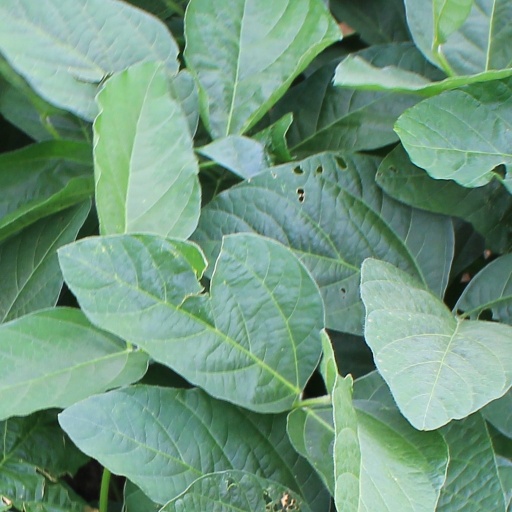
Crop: soybean